BJ2022

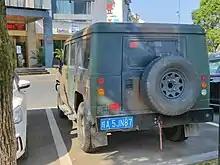
Beijing BJ2022 rear

Initial bid for a successor vehicle to the BJ2020S were made in 1999. A concept vehicle was revealed in 2002. A couple of prototypes were made specially for the Chinese army. After finalizing the design, production of the BJ2022 began in 2005. Deliveries to the Chinese Army began in 2007. In 2009 due to financial troubles in the US the Chrysler left the joint venture and granted Beijing Auto Works the rights to continue production of this vehicle under its own name. Currently the BJ2022 is being produced in large numbers. It is the most widely used 4x4 vehicle in the Chinese army. It is also used by some paramilitary and law enforcement units.